Chumash people

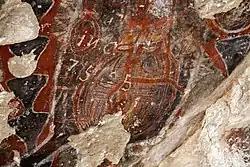
Pictographs at Painted Rock in the Carrizo Plain National Monument

In addition to the Santa Ynez Band, the Coastal Band of the Chumash Nation and the Barbareño/Ventureño Band of Mission Indians are attempting to gain federal recognition. Other Chumash tribal groups include the Northern Chumash Tribal Council, descendants from the San Luis Obispo area, and the Barbareño Chumash Council, descendants from the greater Santa Barbara area. The publication of the first Chumash dictionary took place in April 2008. Six hundred pages long and containing 4,000 entries, the "Samala-English Dictionary" includes more than 2,000 illustrations. The documentary film "6 Generations: A Chumash Family History" features Mary Yee, the last speaker of the Barbareño Chumash language.